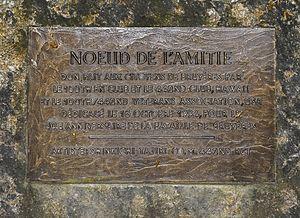
Bruyères dans les Vosges
Shinkichi Tajiri né le 19 décembre 1923 à Los Angeles, mort le 15 mars 2009 à Baarlo, Pays-Bas, est un sculpteur américano-néerlandais d'origine japonaise. Il est aussi peintre, photographe, cinéaste. Il a fait partie du groupe CoBrA, et participé à plusieurs documentas.
La bataille de Bruyères eut lieu du 14 octobre au 30 octobre 1944 aux environs de Saint-Dié-des-Vosges pendant la Seconde Guerre mondiale. Elle inclut la libération de Bruyères et le sauvetage du Bataillon perdu.